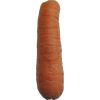
Label: carrot